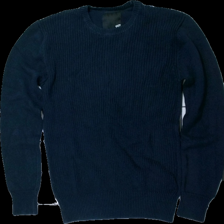
View: front
Type: Sweater
Category: Men
Brand: Lager 157
Colors: Blue
Material: 100% cotton
Cut: Regular
Size: M
Season: All
Damage location: top center
Price range: 50-100
Recommended usage: Reuse
Description: blå tjocktröja